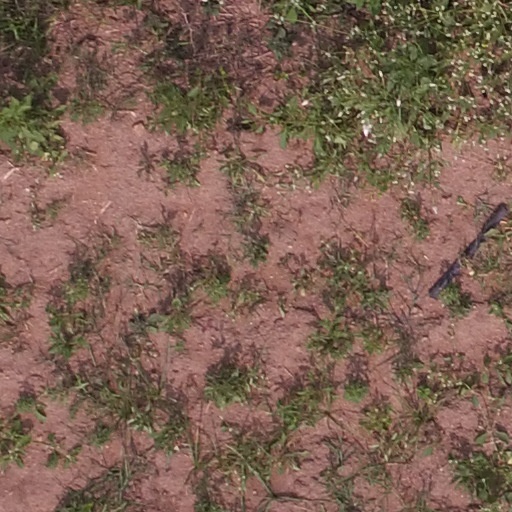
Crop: maize; corn